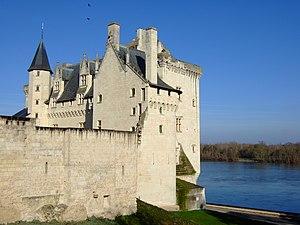
Le Parc naturel régional Loire-Anjou-Touraine est un parc naturel régional français créé en 1996, situé entre Tours et Angers, entre les départements d'Indre-et-Loire et de Maine-et-Loire. Contrairement à la plupart des parcs naturels français, et comme son nom hybride l'indique, il ne s'inscrit pas particulièrement sur une zone géographique à forte cohésion culturelle ou géophysique, bien qu'il s'articule autour de la vallée de la Loire, sur un secteur partagé entre le Val de Loire tourangeau et la Basse-Loire angevine, et que les problématiques environnementales s'imposant au territoire soient très largement axées autour de la gestion du fleuve.
Cet article recense les localités qui adhèrent à l'association Les Plus Beaux Villages de France.
Cet article recense les monuments historiques français classés en 1938.